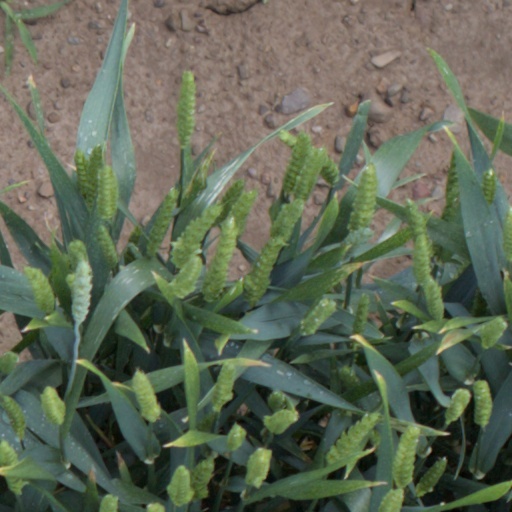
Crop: wheat